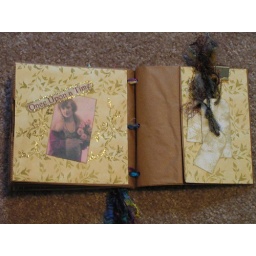
bathe in moonbeams paper bag book